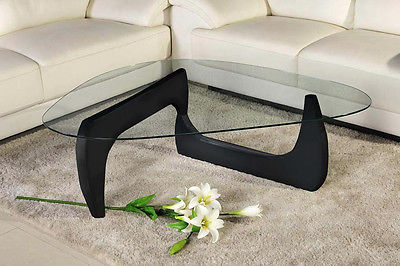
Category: table